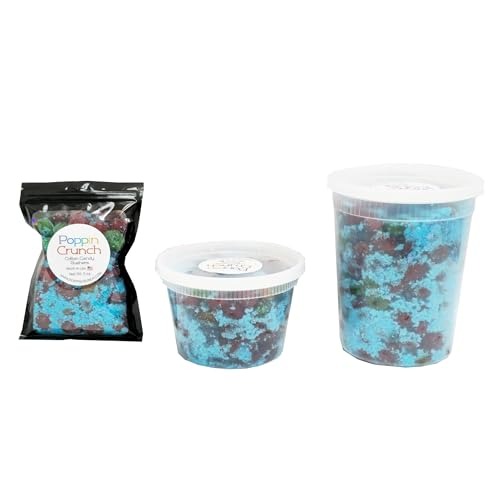
Item Name: Poppin Crunch Cotton Candy Gushers Candy Snacks, 1-2 LBS, Choice of Sweet or Sour Bonbon Gummy Candies (2 Pounds, Sweet)
Bullet Point 1: Variety Pack: Enjoy a delightful assortment of Cotton Candy gushers candy snacks available in 5 oz sampler, 1 lb, and 2 lb sizes.
Bullet Point 2: Delectable Flavors: Indulge in the tantalizing blend of sweet and sour notes in these bonbon gummy candies.
Bullet Point 3: Convenient Packaging: The candies come in resealable containers, perfect for on-the-go snacking or sharing with friends and family.
Bullet Point 4: Versatile Treat: These gummies make a great addition to movie nights, parties, or as a rewarding snack anytime.
Bullet Point 5: Irresistible Texture: Experience the satisfying chew and burst of flavor with every bite of these soft, chewy gummies.
Product Description: Indulge in the tantalizing burst of flavors with Poppin' Crunch Cotton Candy Gushers Candy Snacks! These delectable gummy candies are crafted with a delightful blend of sweet and sour notes, creating an irresistible taste sensation. Available in convenient 5 oz sampler bags, 1 lb containers, or 2 lb tubs, you can satisfy your cravings with the perfect portion. Whether you're looking for a sweet treat to enjoy on the go or a delightful addition to your snack collection, these candies are sure to delight your taste buds. Dive into the vibrant Cotton Candy flavors and experience a burst of fruity goodness with every bite!
Value: 1.0
Unit: Count

Price: 46.99